Fiat Ducato

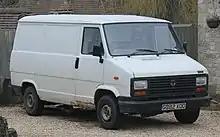
Talbot Express

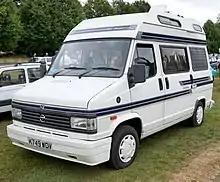
Talbot Express campervan

The Talbot Express van, sold solely in the United Kingdom, was the last Talbot-badged motor vehicle to be produced, quietly succeeding the outdated Dodge Spacevan modeline. Production of this badge-engineered version for the United Kingdom began in 1982 and continued until 1994, nearly eight years after the last Talbot badged passenger car had been withdrawn.